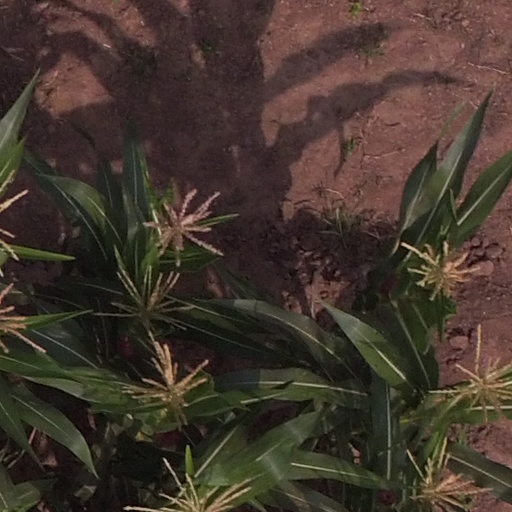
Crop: maize; corn